Alexander Kovarski

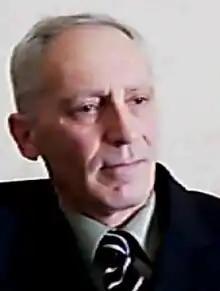
Коварский Александр Львович

Alexander L’vovich Kovarski is a Russian physical chemist, professor, member of Russian Academy of Natural Sciences, and member of American Chemical Society. His main research area is physical chemistry of polymers and composites, magnetic resonance of free radicals and nano-sized systems.